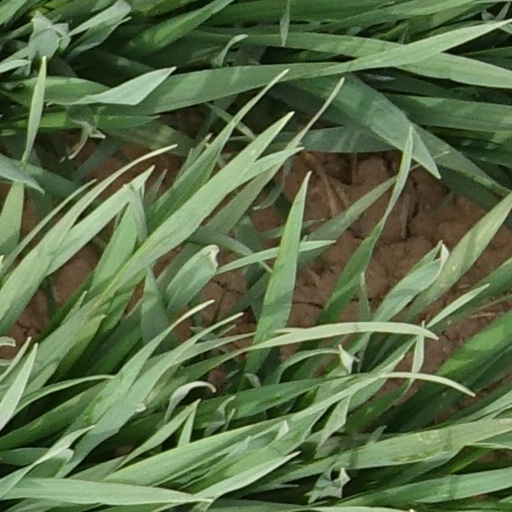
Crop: wheat